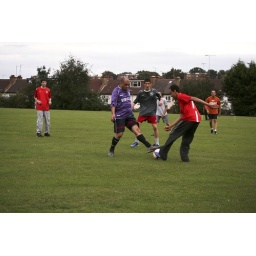
I am the one in the gray nike shirt and red adidas shorts.